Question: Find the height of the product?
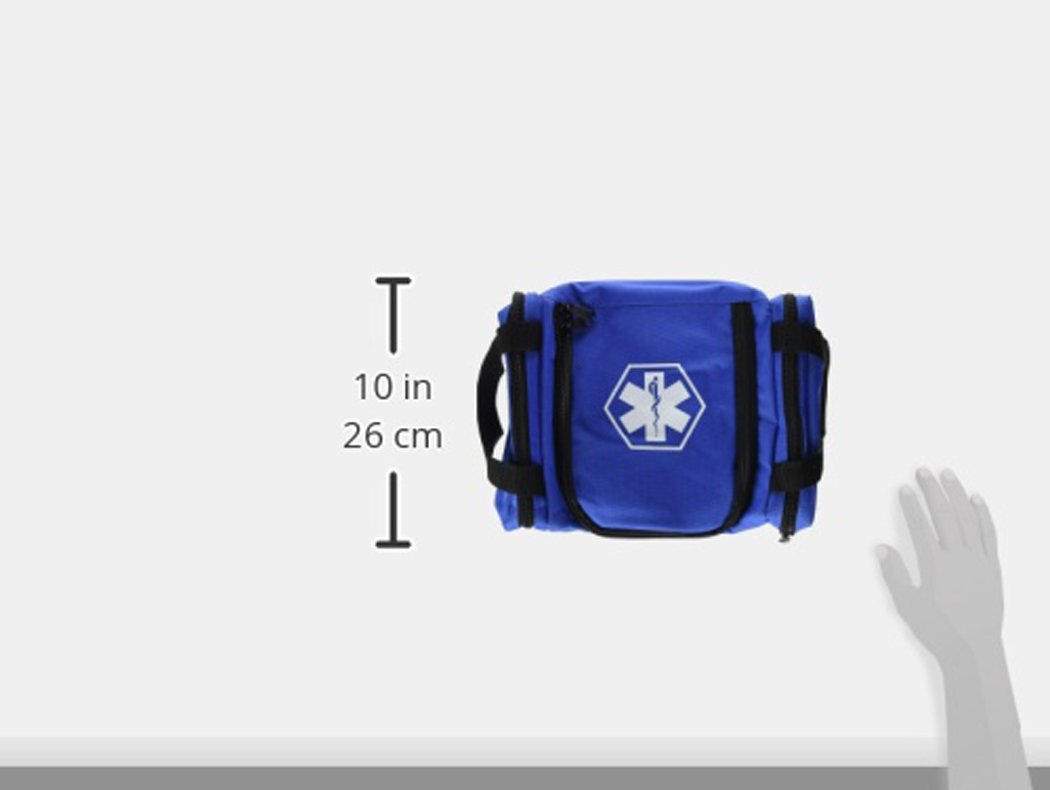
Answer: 26.0 centimetre